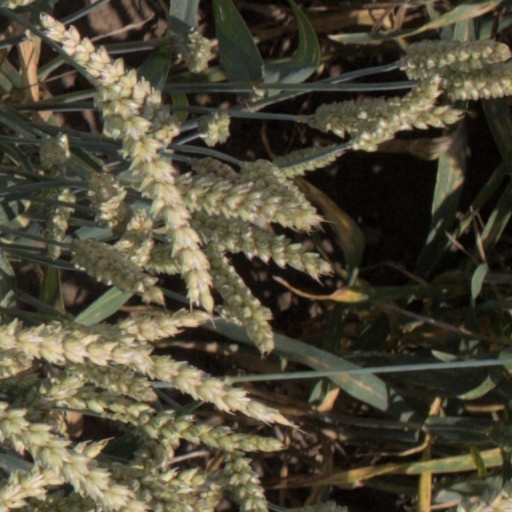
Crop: wheat